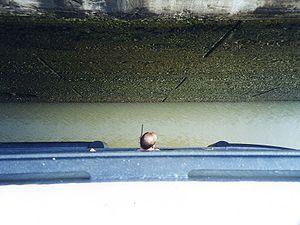
Les navires classés comme Panamax avaient les dimensions maximum pour rentrer dans les écluses du canal de Panama. Cette taille est déterminée par les dimensions des écluses et par la profondeur dans le canal. Panamax est un facteur déterminant en architecture navale lors de la détermination de la taille d'un navire cargo : nombreux sont ceux qui sont conçus à la limite de cette taille.